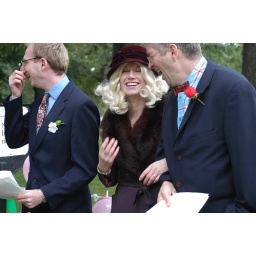
realizing that we've been standing in dog poo for our shot.